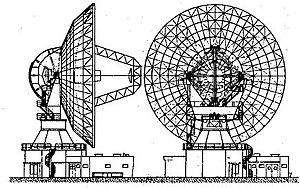
Le centre de télécommunication par satellite de Pleumeur-Bodou, situé dans les Côtes-d'Armor, est le téléport à l'origine de la première transmission télévisée en mondovision via le satellite « Telstar » en 1962.